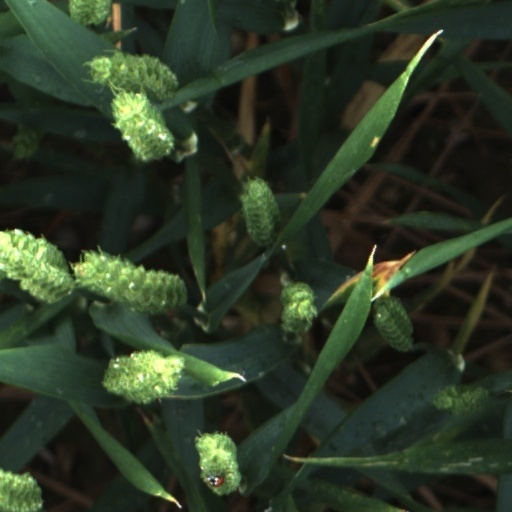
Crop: wheat